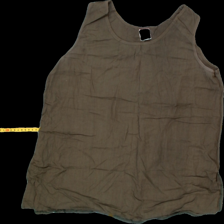
View: front
Type: Top
Category: Ladies
Brand: Not Applicable
Colors: Green
Material: 100% Viscose
Pattern: Plain
Cut: Regular
Size: L
Season: All
Trend: No trend
Stains: Yes
Damage: 0
Price range: <50
Recommended usage: export